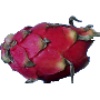
Label: red_pitahaya